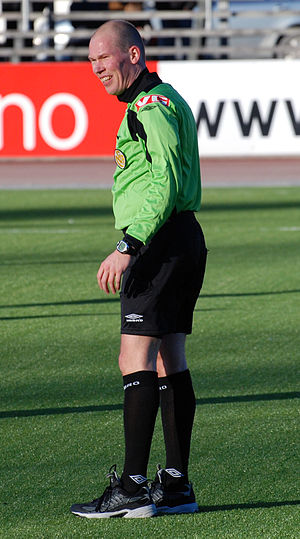
Kim Rune Borgersen
Kim Rune Borgersen.